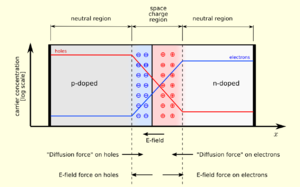
Pn-overgang / pn-overgangens egenskaber uden ekstern fotonbelysning / Uden forspænding
figur A
En pn-overgang eller np-overgang er en grænseflade mellem to typer af halvledere; p-type og n-type, inden i ét enkelt krystal af halvleder. En pn-overgang bliver skabt ved dotering, fx ved ion-implantation, diffusion af dopanter - eller ved epitaksi. Hvis to separate dopant-type doterede krystallag blev sat sammen mekanisk ville der introduceres en kornovergang mellem de to dopant-type halvledere, hvilket ville hæmme dets anvendelse grundet scattering af elektronerne og elektronhullerne.